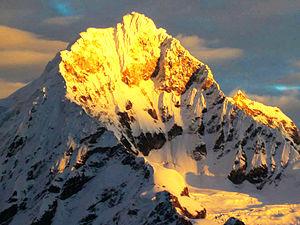
Le Chopicalqui est un sommet andin d'une altitude de 6 354 m, situé dans la cordillère Blanche, dans la province de Yungay au Pérou.